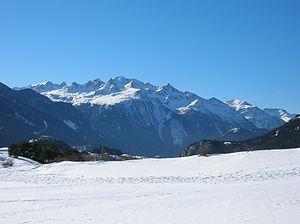
Le massif des Cerces, aussi appelé massif du Thabor ou massif des Cerces-Thabor, est un massif des Alpes à la frontière franco-italienne. Du côté français, il occupe les départements des Hautes-Alpes et de la Savoie.